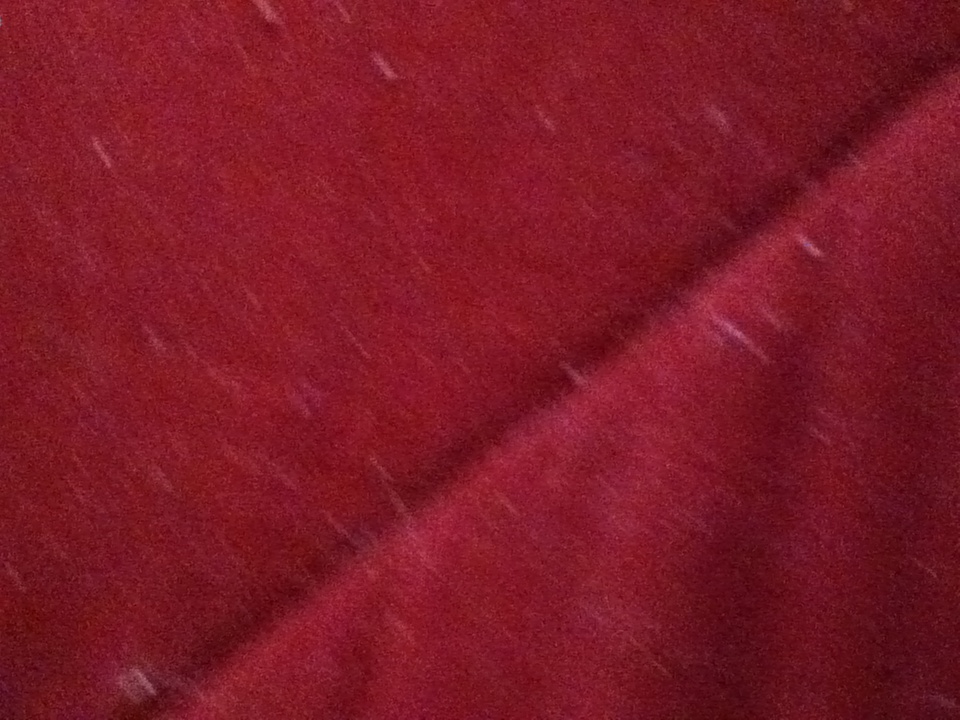Question: What color is that please?
Answer: red